Hoti (tribe)

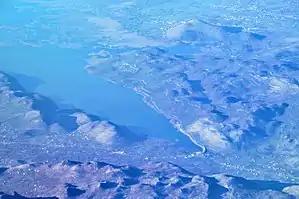
Lake of Hoti in lake Skadar

The Hoti region lays along the Albania–Montenegro border (Han i Hotit) in the north-eastern part of Lake Shkodër, called "Liqeni i Hotit" (Lake of Hoti). In terms of historical territory, Hoti borders Kelmendi to the east, Triepshi to the north-east and Gruda to the north. Those who live in or trace their origin back to Hoti are called "Hotjanë". In Albania, the settlements of the region and the historical tribe are Rrapshë, Brigjë, Dacaj, Dajç, Firkuqe, Goca, Grykë, Kolçekaj, Deçkaj, Lecaj, Lulashpepaj, Peperan, Stare, Shegzë and Hot. In Montenegro, they are Drume, Traboin (including Old Traboin), Arza, Helmnica, Shkallë, Prëkaj, Skorraq, Spi, Vuksanlekaj, Vatnikaj, Nikgjonaj, Hamala, Bozhaj, Bardhaj, Nârhelm, Dreshaj, Vitoja, Sukruq. The two traditional centres of Hoti are Rrapshë and Traboin. Therefore, the core of the Hoti area today encompasses parts of the former Kastrat municipality and the municipality of Tuzi.